Libellula herculea

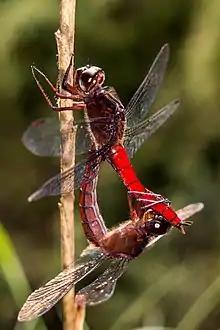
Copula between male and female

Libellula herculea is a species of "Libellula" found in Argentina, Bolivia, Brazil, Belize, Colombia, Costa Rica, Ecuador, French Guiana, Guatemala, Guyana, Honduras, Mexico, Nicaragua, Panama, Peru, Paraguay, El Salvador, and Venezuela